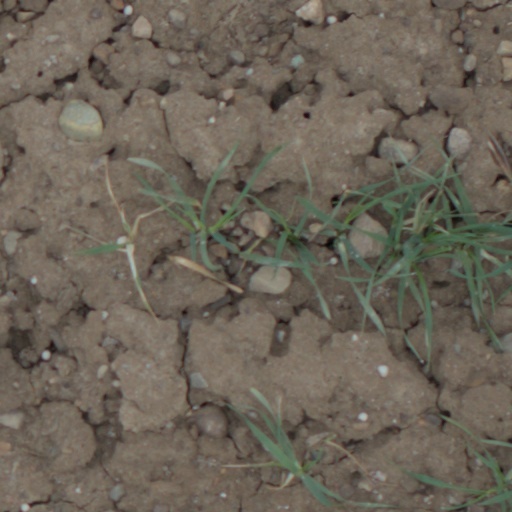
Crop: wheat